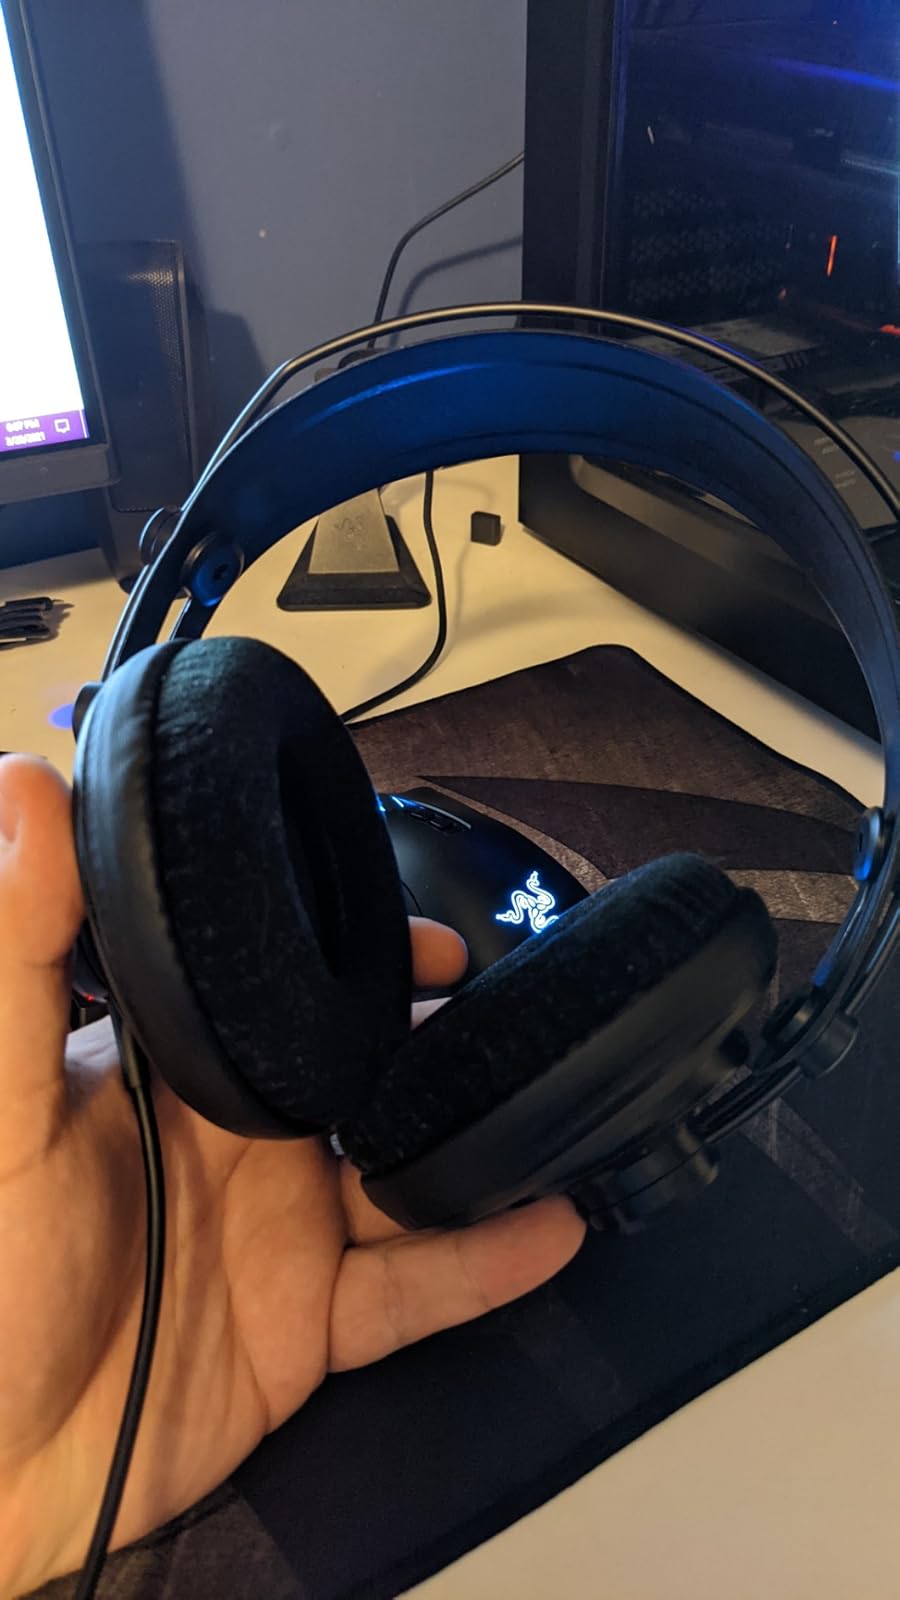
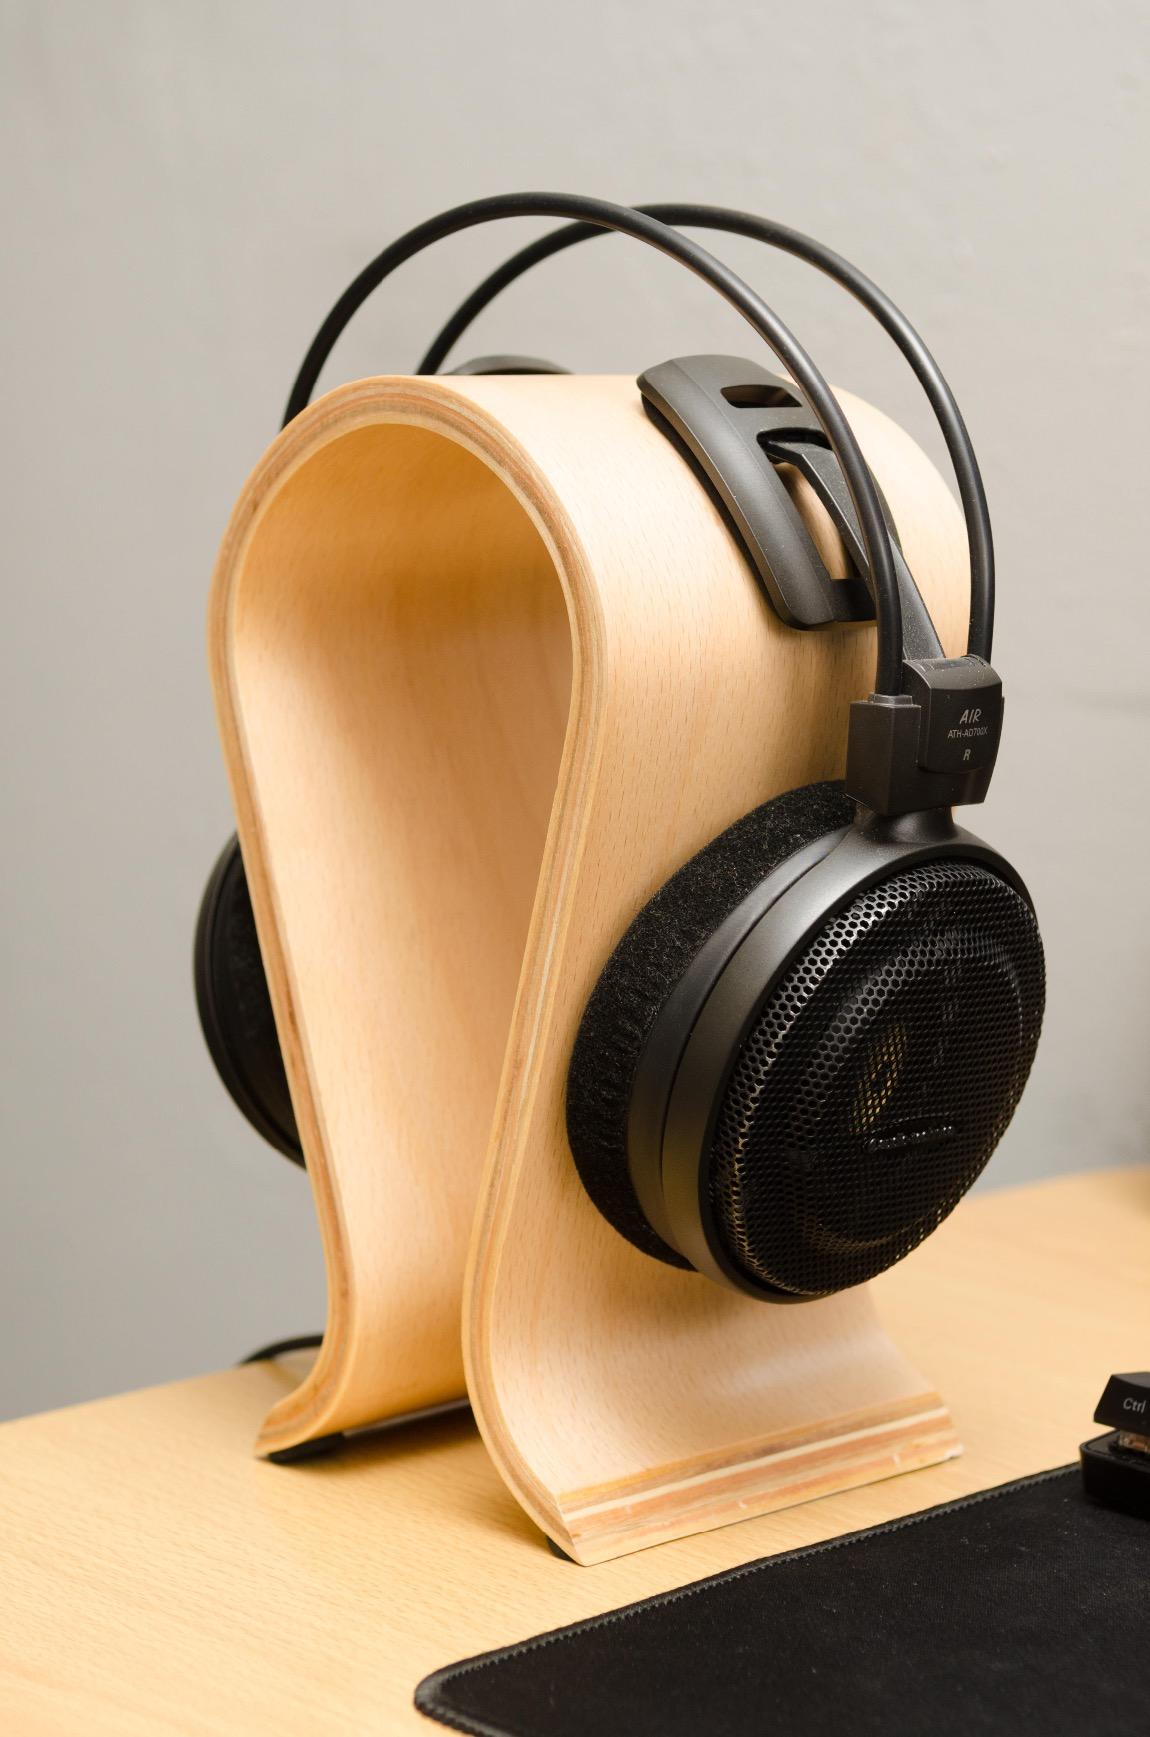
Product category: headphones
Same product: no